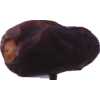
Label: dates